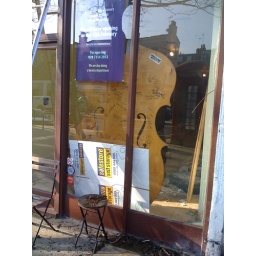
The double bass door in Rough Cut's window